Torpedo boat tender

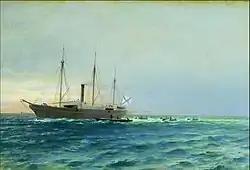
"Velikiy Knyaz Konstantin", the first torpedo boat tender in history.

The torpedo boat tender was a type of warship developed at the end of the 19th century to help bring small torpedo boats to the high seas, and launch them for attack.